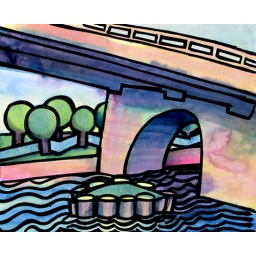
bridge over river